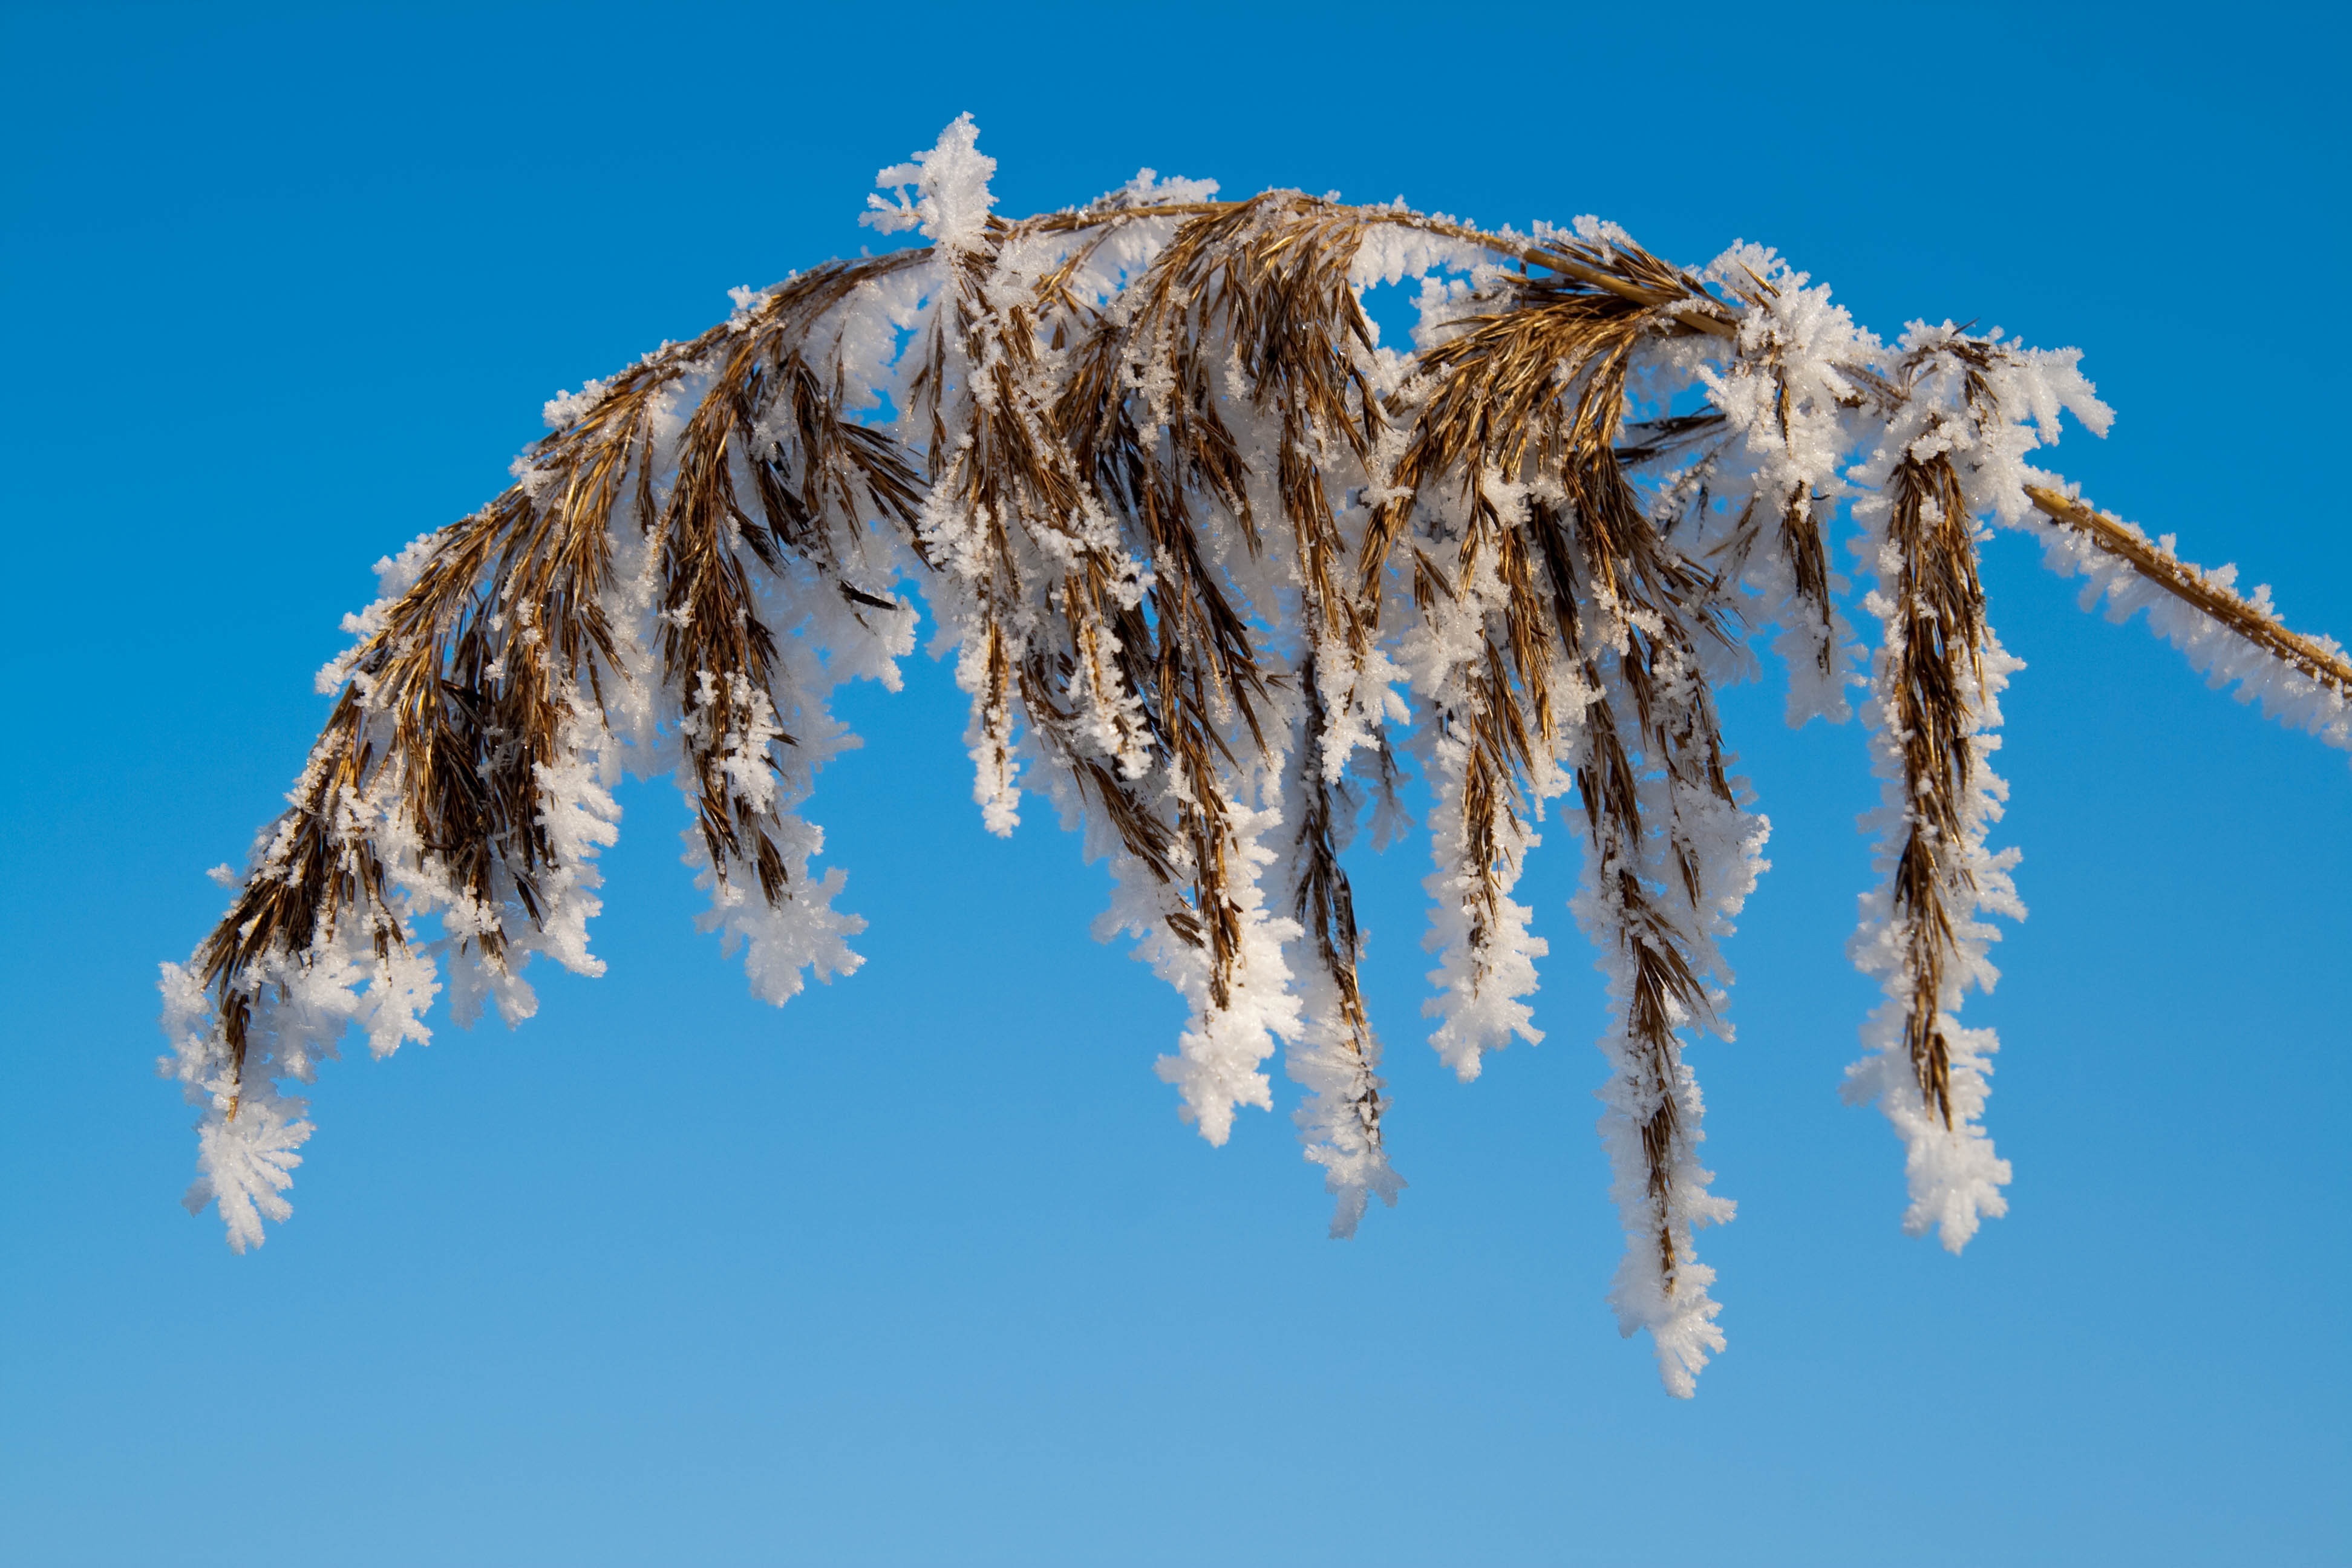
tree, nature, branch, winter, plant, sky, leaf, flower, frost, ice, birch, season, twig, icicle, freezing, flowering plant, grass family, woody plant, land plant